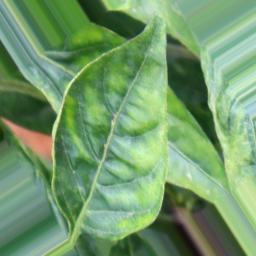
Label: mites_and_trips